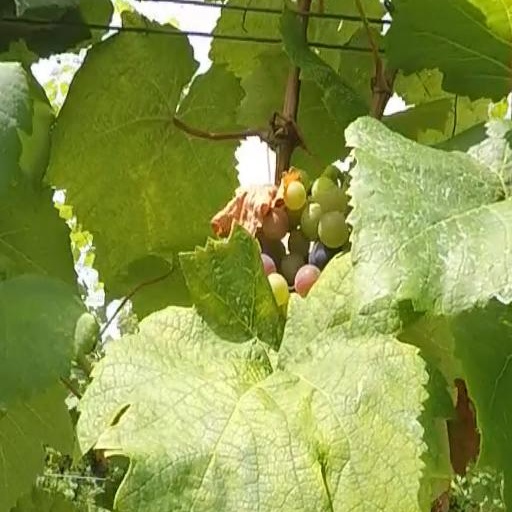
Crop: grape